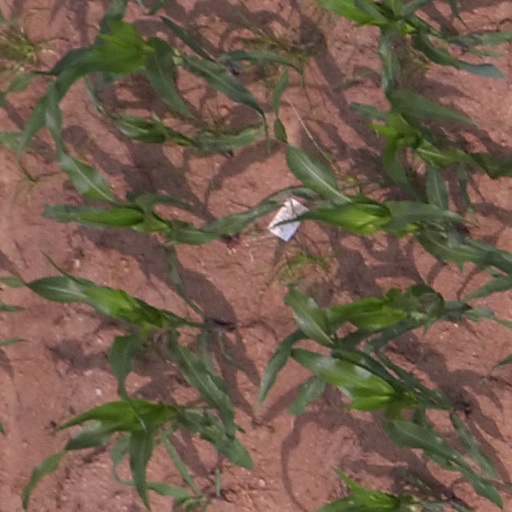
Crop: maize; corn